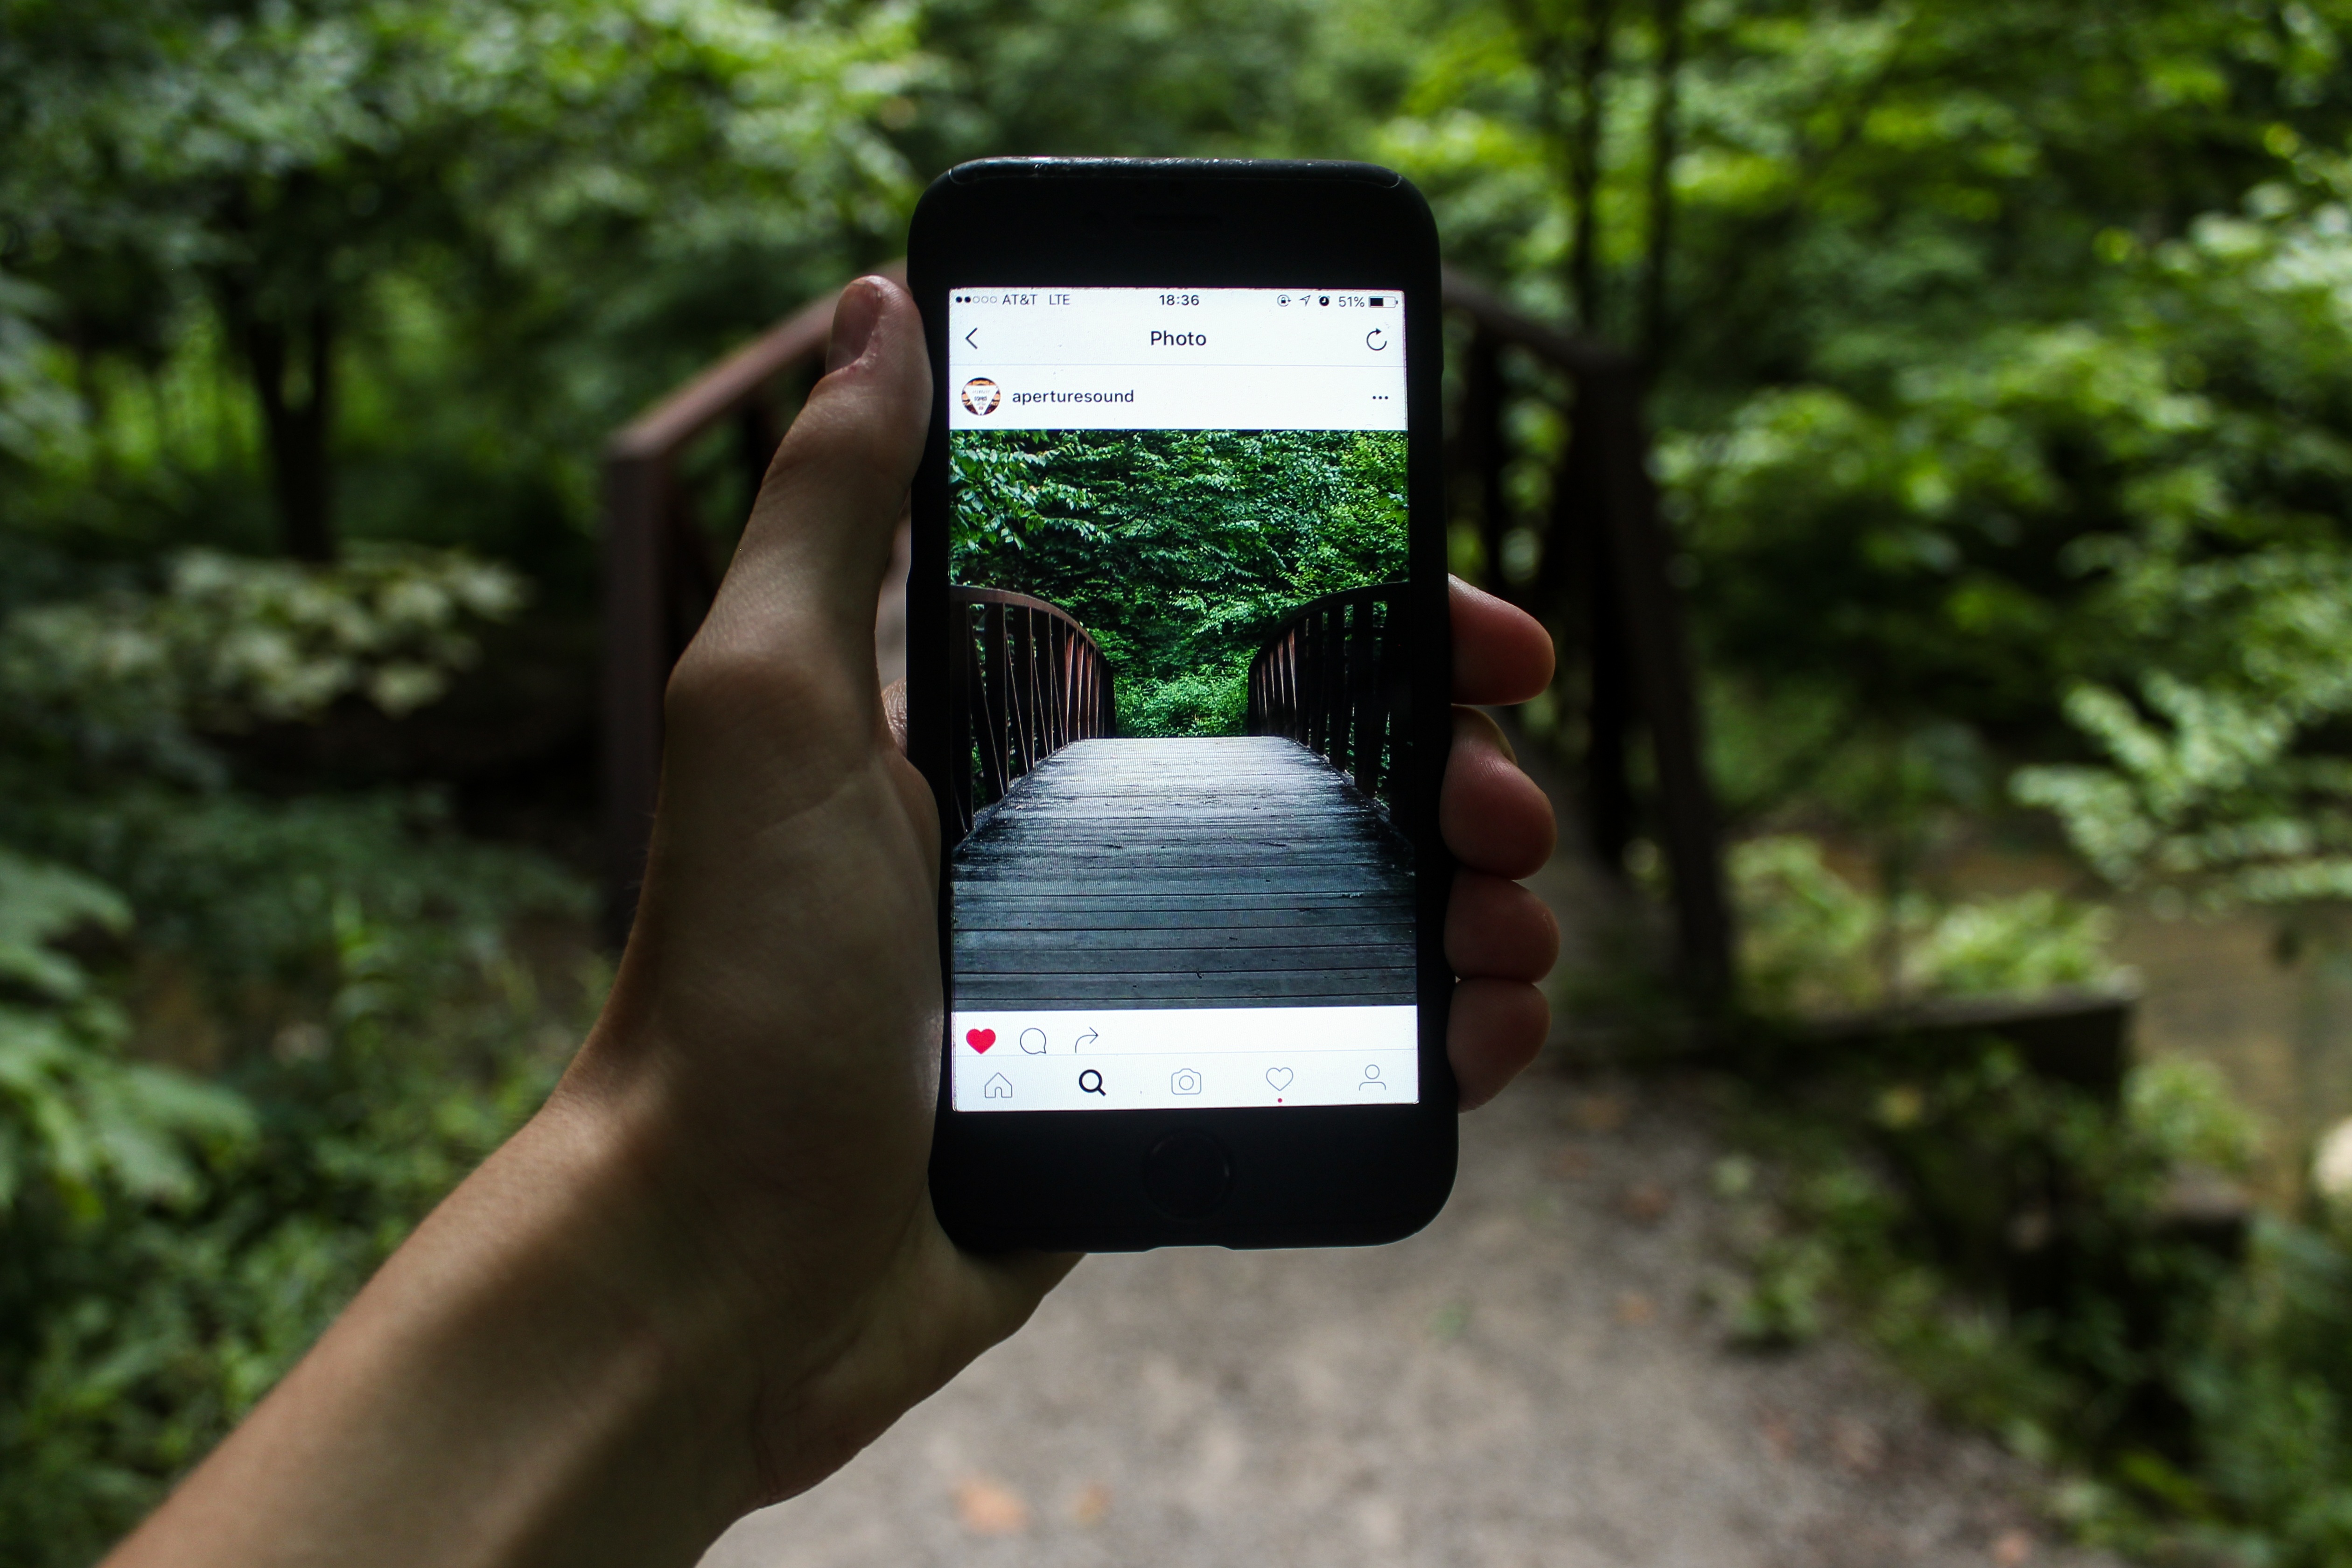
iphone, smartphone, hand, nature, bridge, green, macro, gadget, plants, social media, trees, outdoors, touchscreen